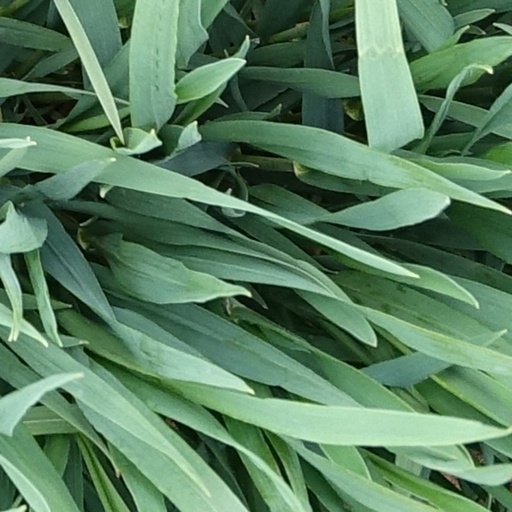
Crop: wheat